Sneinton

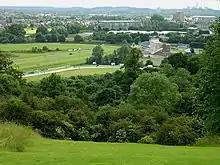
Colwick Woods from the hilltop, looking south-west

Sneinton is the area around Sneinton Dale road, which runs for about two miles east of Nottingham city centre until it turns into Oakdale at a roundabout marking the boundary with the 1930s suburb of Bakersfield to the east. Otherwise the boundaries are blurred - Carlton Road and the A612 Newark road are generally regarded as the northern and southern boundaries of the residential area, but the Dales electoral ward, which includes Sneinton and Bakersfield, extends south of the Newark road down to the river. Thus the ward includes riverside industrial areas, the racecourse, Colwick Woods and Colwick Country Park as they are within the city boundary and Colwick is outside it in Gedling borough. The ward boundary mostly runs south of Carlton Road but some estate agents may describe property north of it around Victoria Park as being in Sneinton rather than the troubled area of St Ann's. The western boundary of the ward comes up from Lady Bay Bridge along the A6011 Meadow Lane which turns into the A612 Manvers Road.